Sobótka

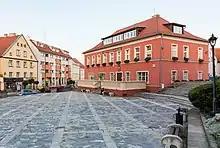
Town Hall

The area had been settled since prehistoric times, as evidenced by numerous archaeological artefacts, and in the 2nd century BC Mount Ślęża was a religious site of the Celtic Boii tribe, marking a northern outpost of their settlement area.